Sylve Bengtsson

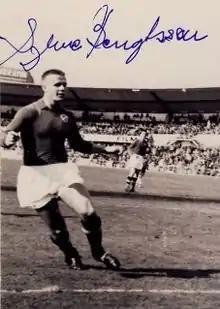
Sylve Bengtsson in May 1959

Sylve Boris Bengtsson (2 July 1930 – 30 April 2005) was a Swedish association football forward.